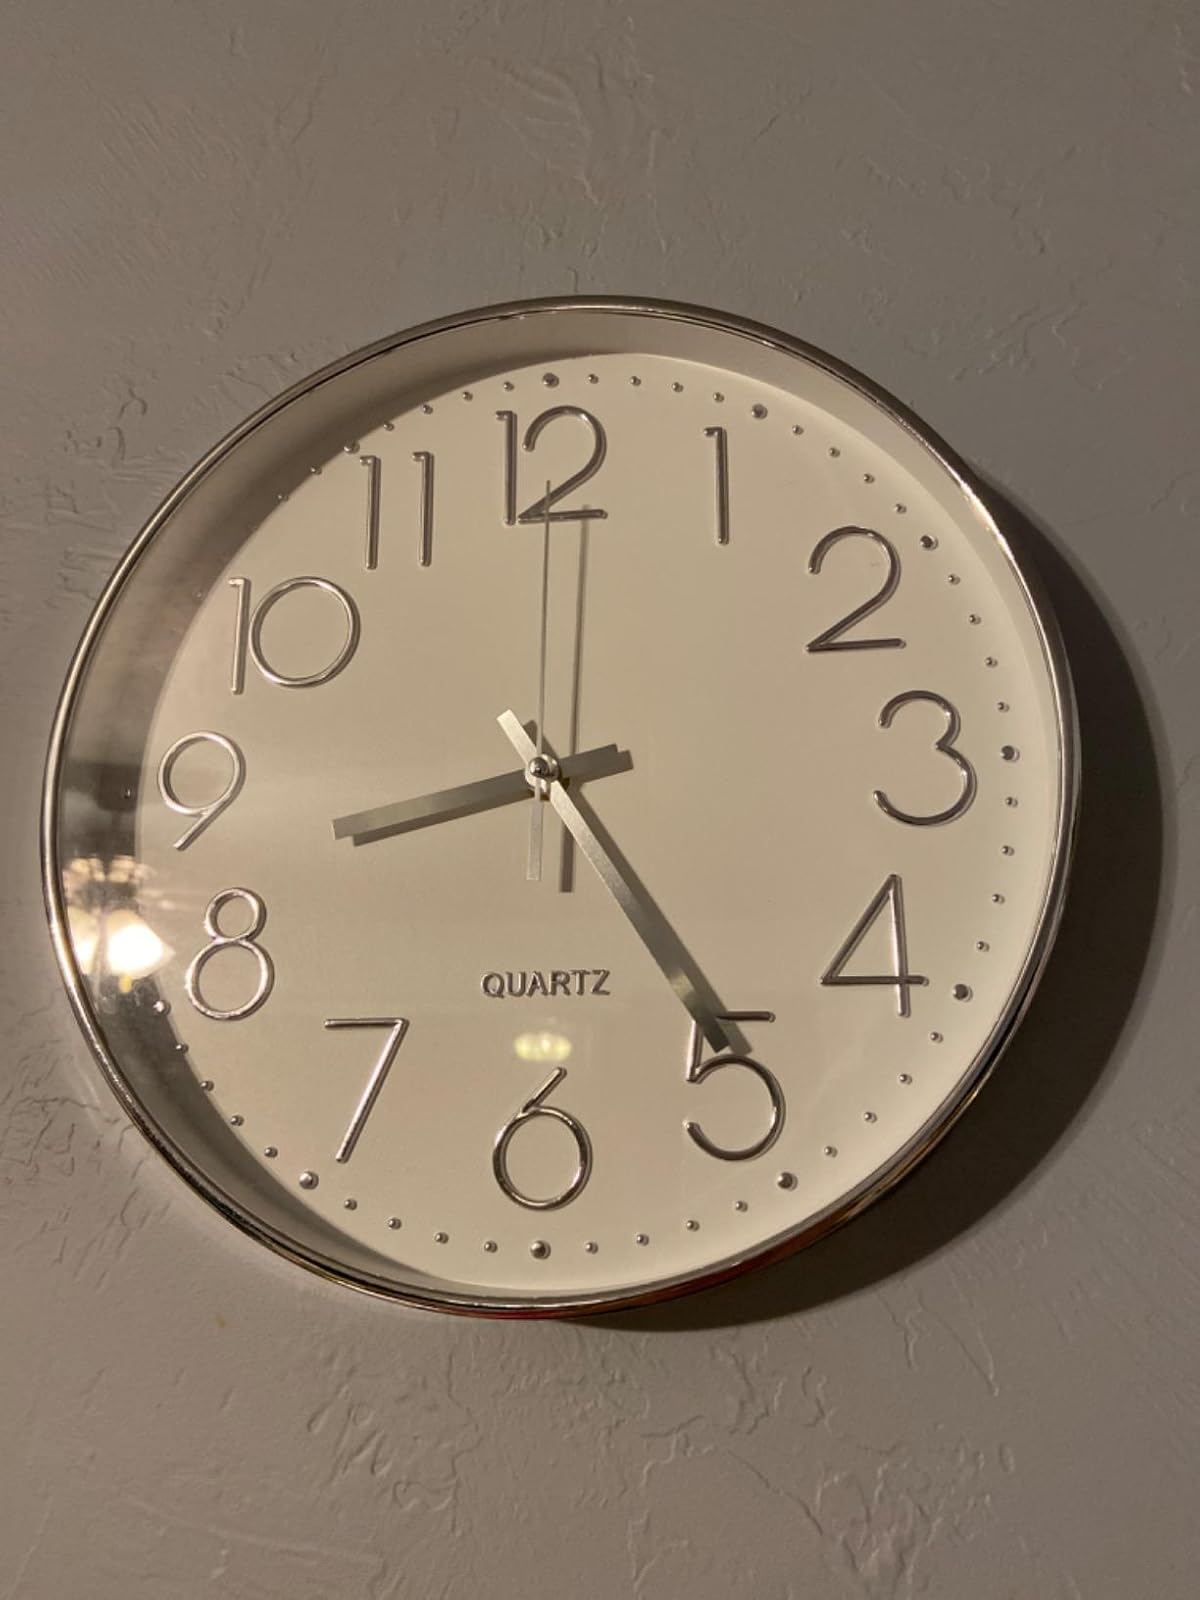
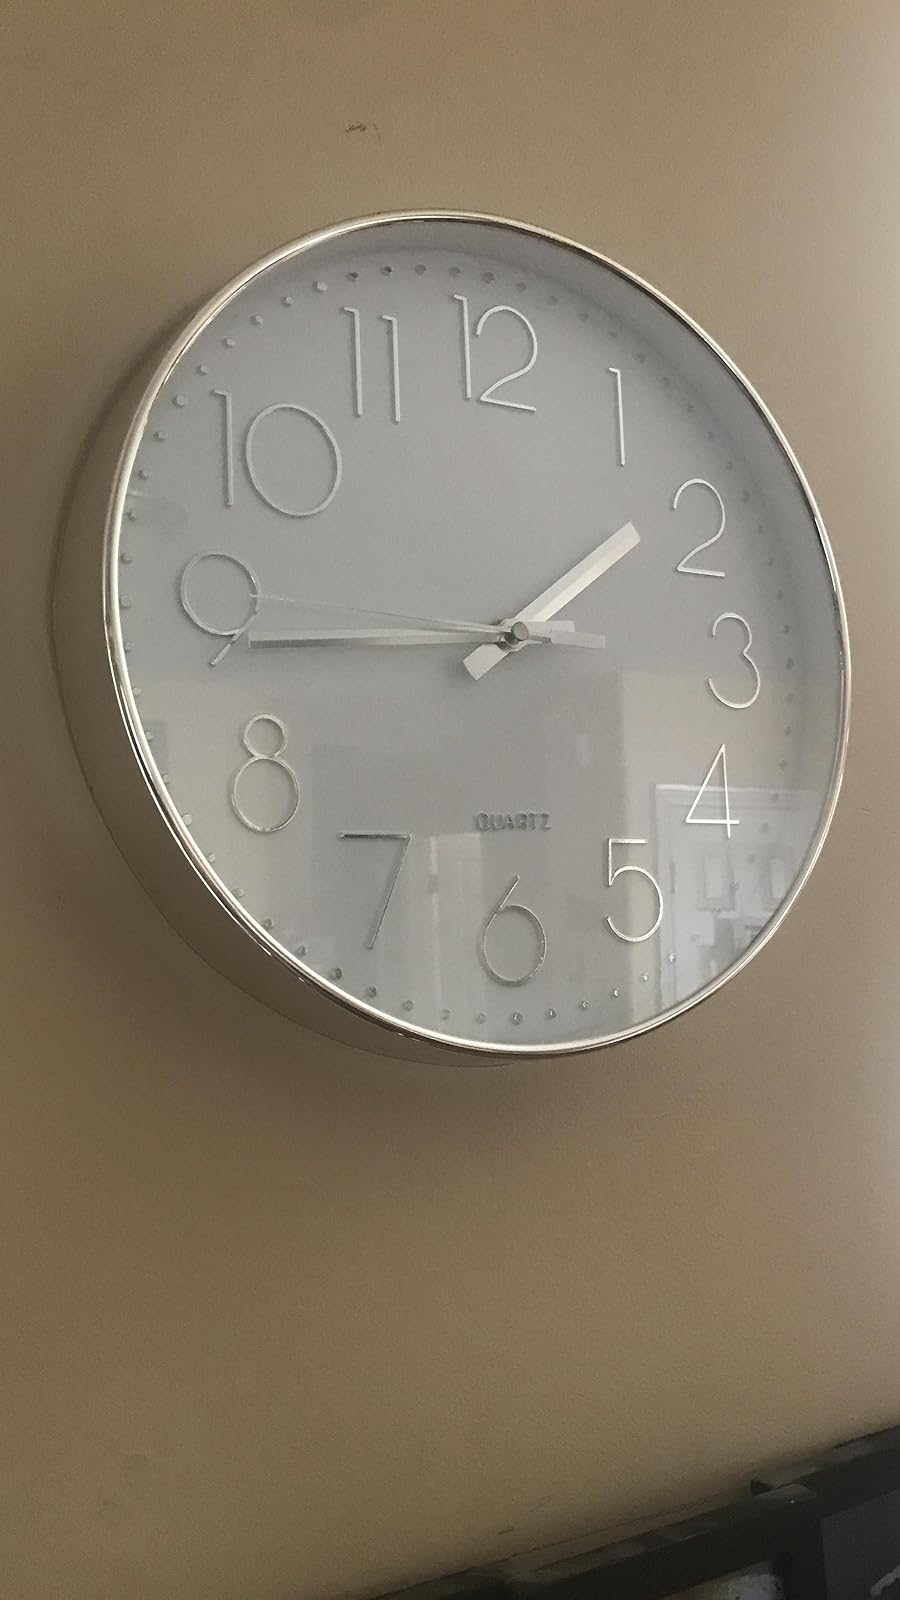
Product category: clock
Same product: yes